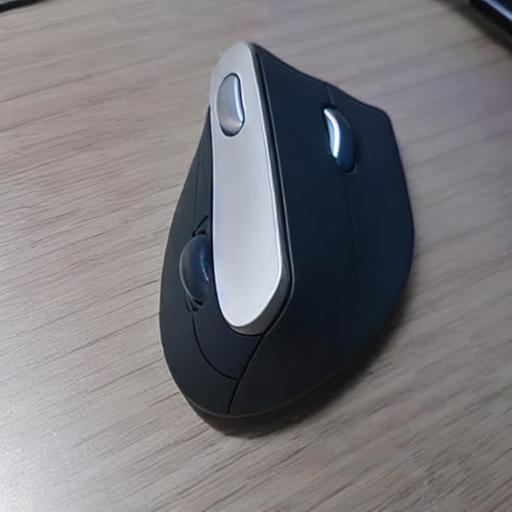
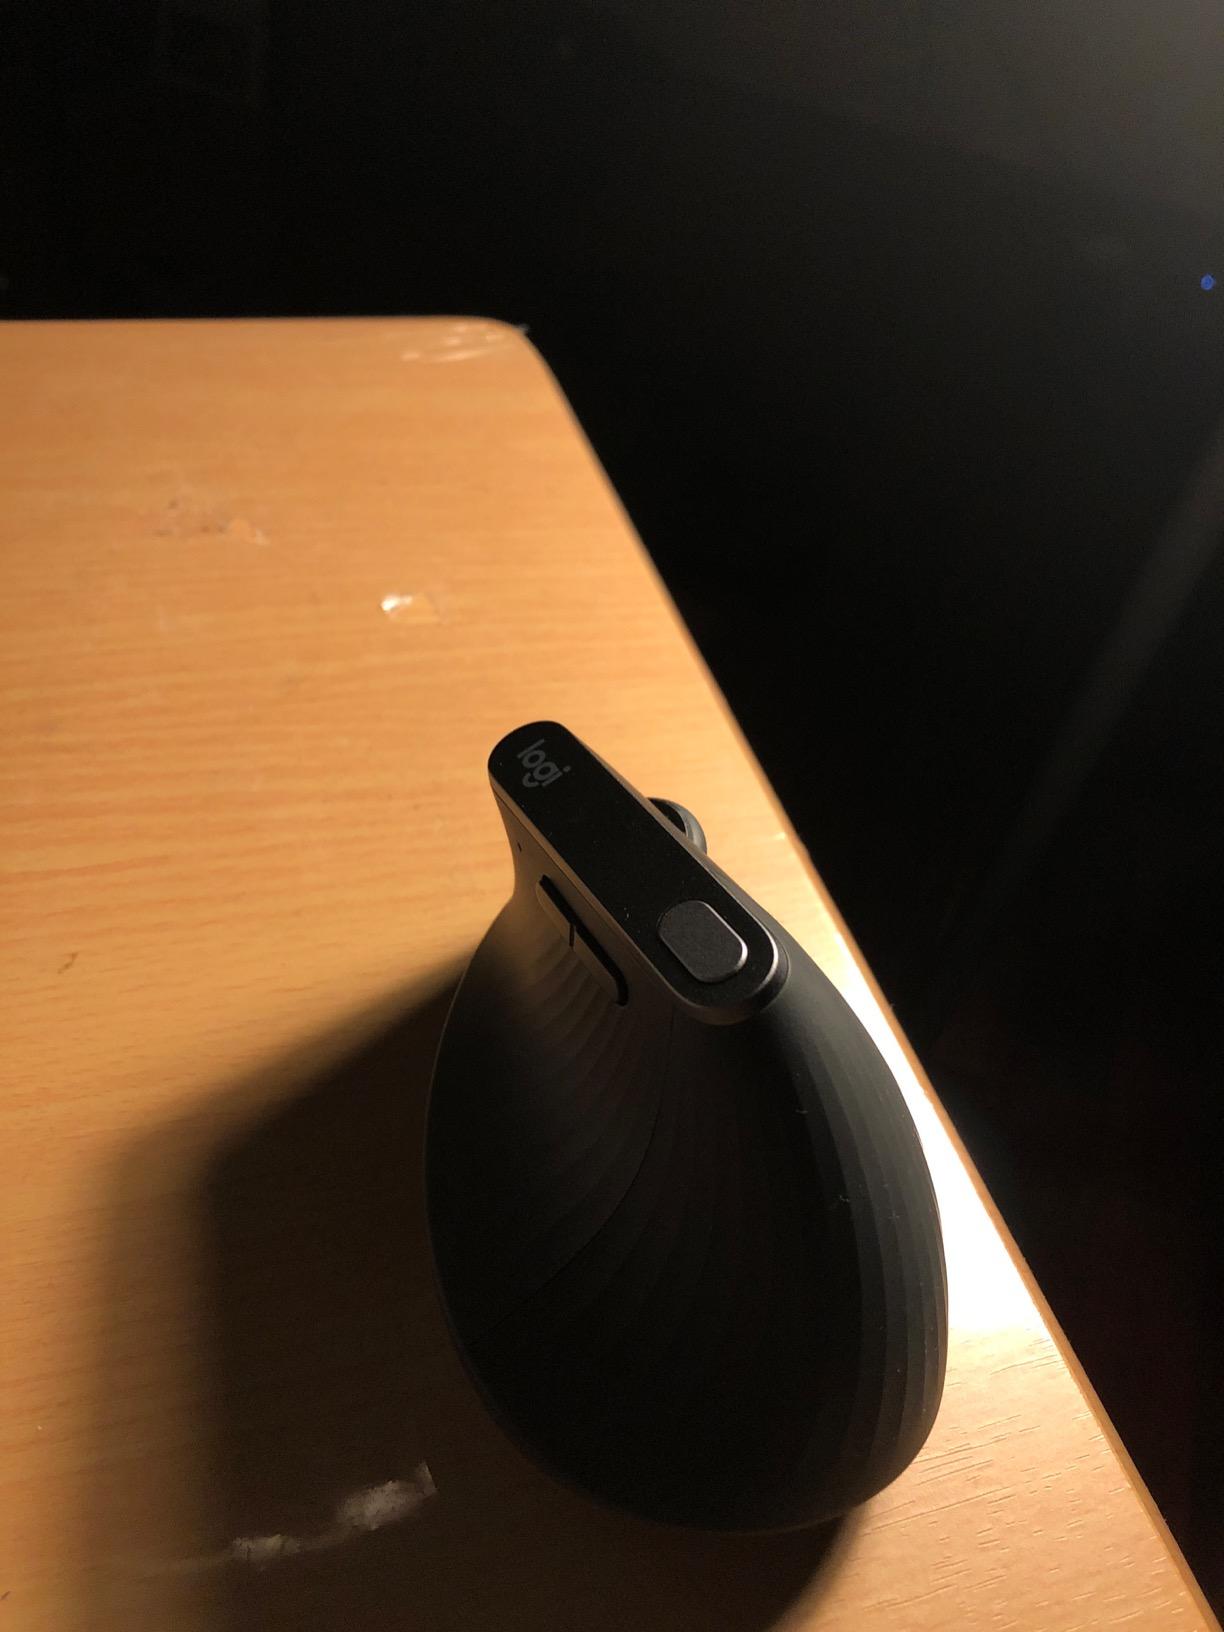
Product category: mouse
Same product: no